Plaue–Themar railway

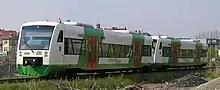
Diesel multiple unit of the Erfurter Bahn near Ilmenau

Today the Plaue–Ilmenau section is served hourly by the Erfurter Bahn line 46 (Erfurt–Arnstadt–Ilmenau, timetable line 566). Two Stadler Regio-Shuttle RS1 diesel multiple units (150 seats) are normally used, occasionally Bombardier Itino sets (120 seats) are also used. Since the timetable change in June 2014, Erfurter Bahn services have run on weekends and holidays to Rennsteig station. Four train pairs run on operating days between Ilmenau and Rennsteig.